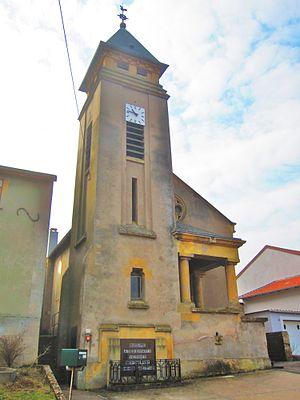
Eglise Budling
Budling est une commune française située dans le département de la Moselle, en région Grand Est.